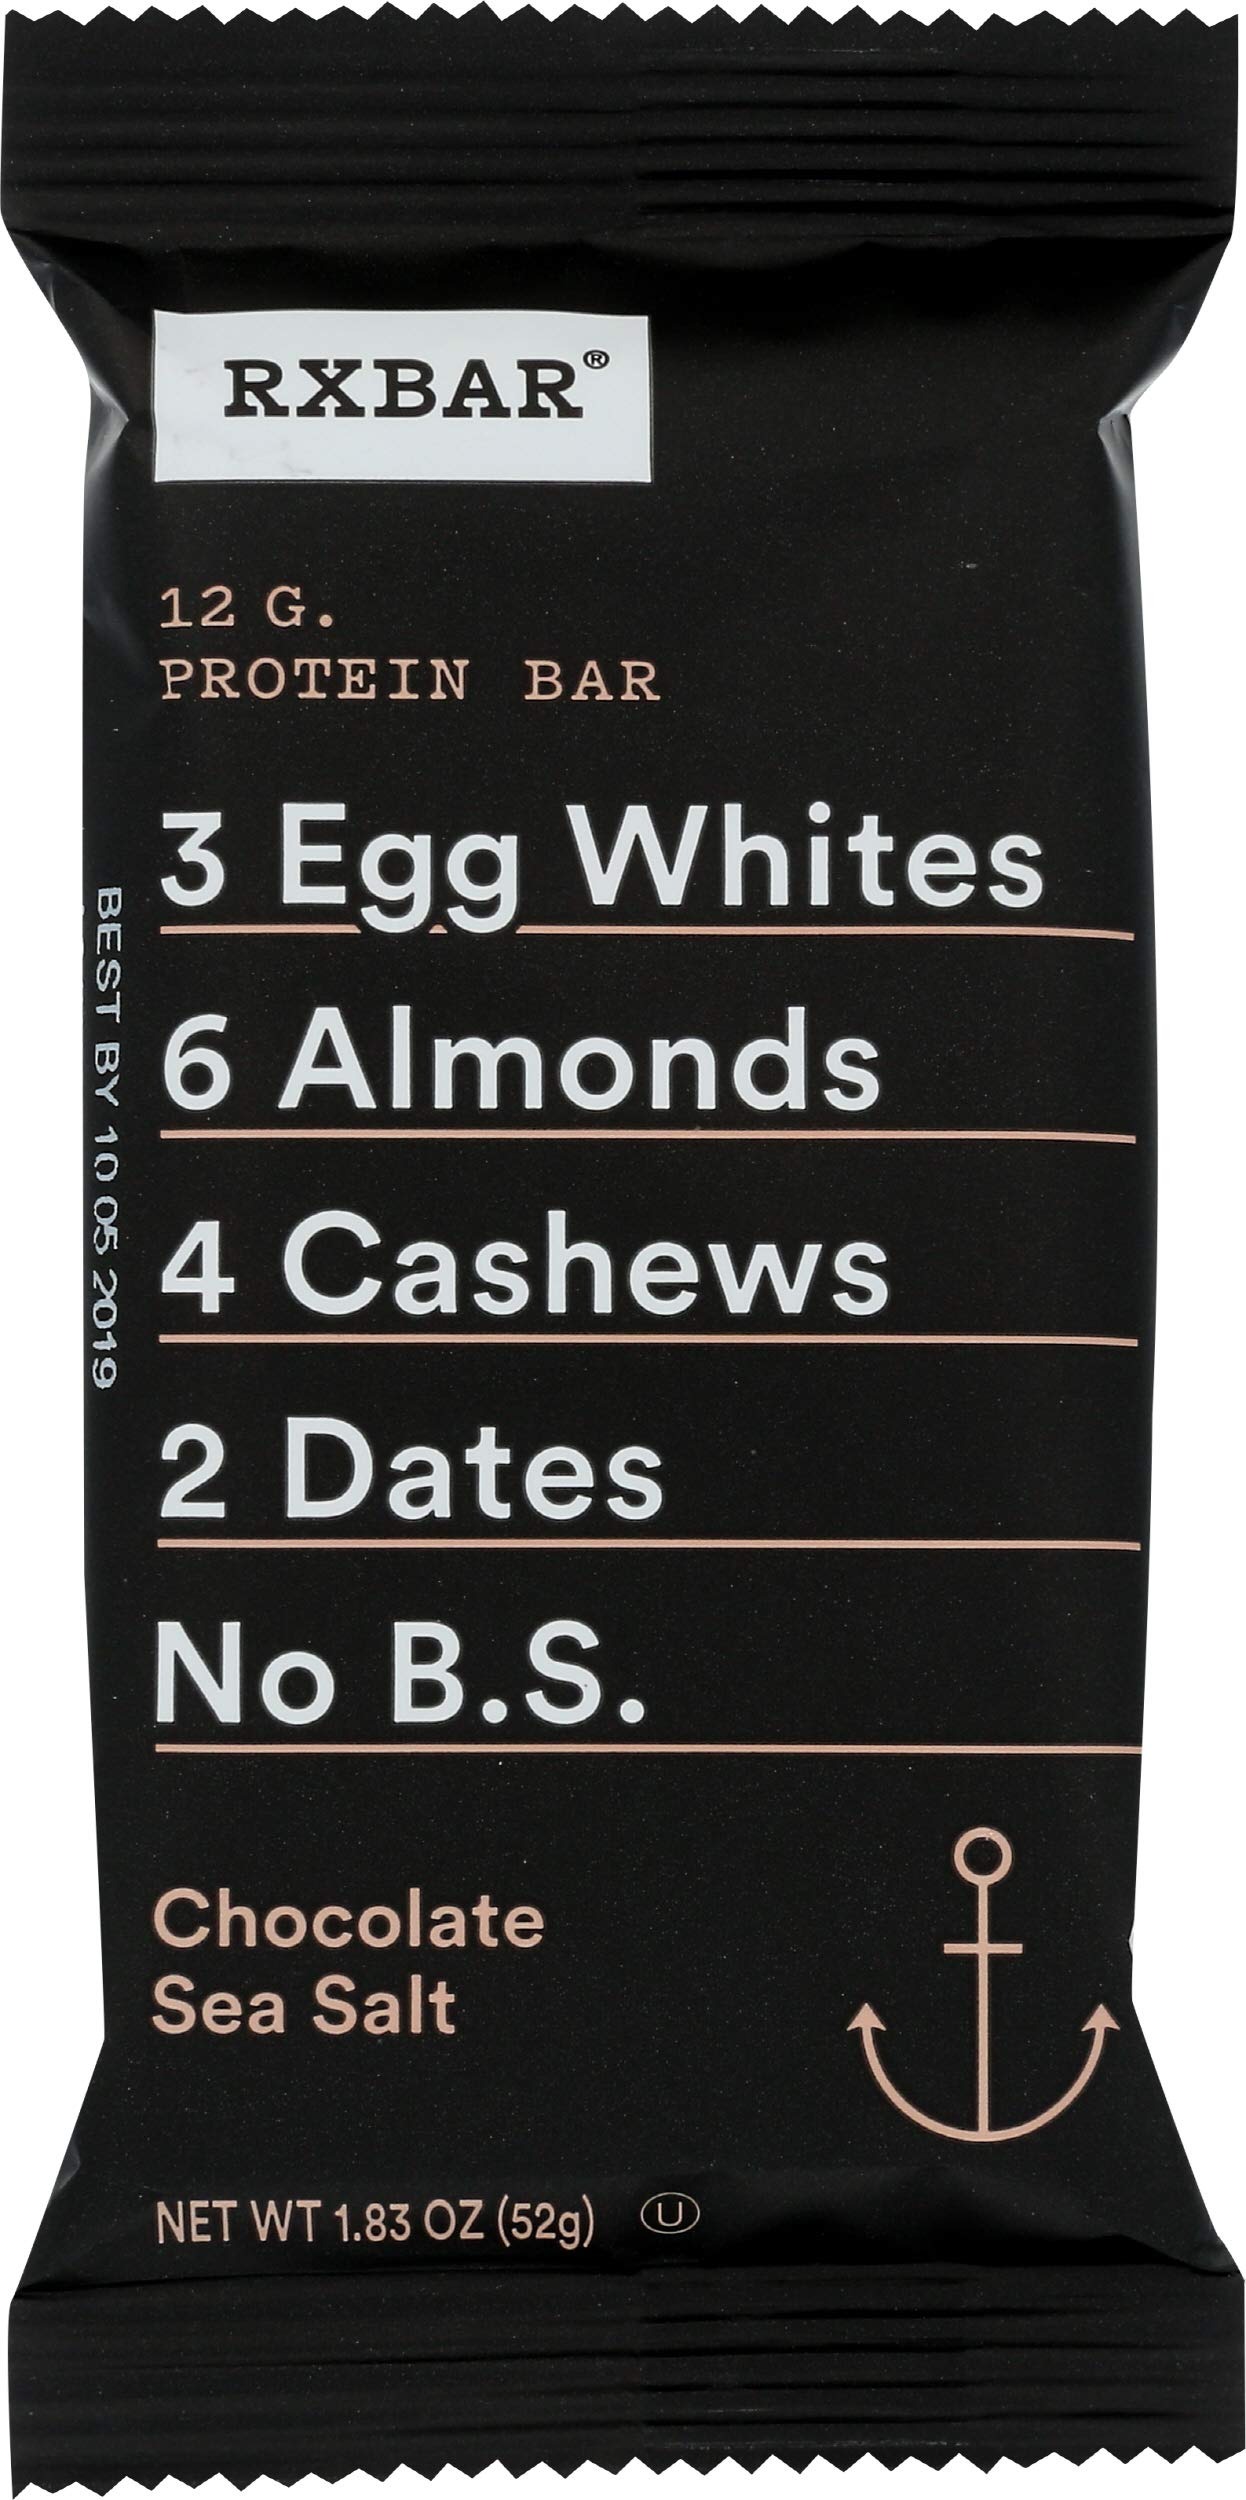
Item Name: Rxbar Protein Bar Chocolate Sea Salt, 1.8 Oz
Bullet Point 1: A perfect balance between salty and sweet
Bullet Point 2: Pure egg white protein
Bullet Point 3: 100% natural chocolate
Value: 1.0
Unit: Count

Price: 2.83